National Capital Trolley Museum

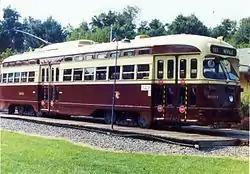
Toronto PCC streetcar 4603 at the National Capital Trolley Museum's original location in 2002. The museum has since moved to a new facility, roughly in the same area.

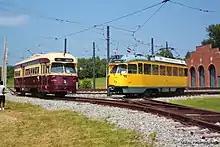
Toronto PCC streetcar 4602 and Haagsche Tramweg-Maatschappij (HTM) 1329 at the National Capital Trolley Museum.

The National Capital Trolley Museum (NCTM) is a 501(c)(3) nonprofit organization that operates historic street cars, trolleys and trams for the public on a regular schedule. Located in Montgomery County, Maryland, the museum's primary mission is to preserve and interpret the history of the electric street and interurban railways of the National Capital region.